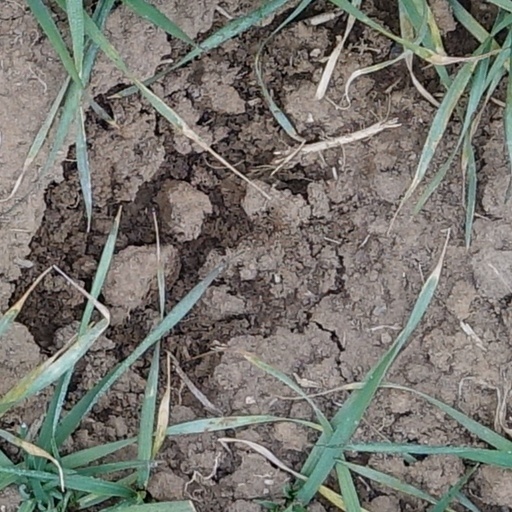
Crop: wheat